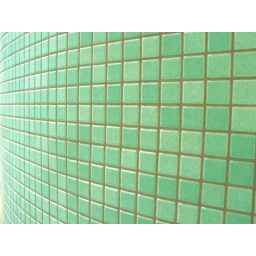
We went swimming this evening. These are the tiles on the walls in the changing area.